Buckle

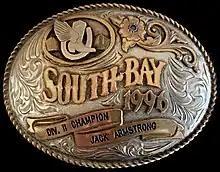
1996 Championship buckle, San Jose, California

In the United States, during the American Civil War of the 1860s, some members of the military wore brass belt buckles. These buckles had a pin that was inserted directly into the belt, thus not having any moving parts. In 1920, this type of buckle was awarded to winners of professional rodeo contests at the San Francisco Cow Palace in California. Throughout the 1920s and later, they were used as trophies awarded to champions of bull riding, barrel racing, steer roping, bronc riding and other rodeo skill competitions.